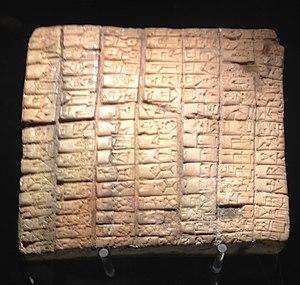
L'éblaïte est une langue sémitique parlée entre le XXIVᵉ et le XXIIIᵉ siècle av. J.-C. dans la ville d'Ebla, en Syrie centrale. Elle nous est connue par la documentation en écriture cunéiforme retrouvée dans cette ville. C'est avec l'akkadien la plus ancienne langue sémitique connue.